Anicia gens

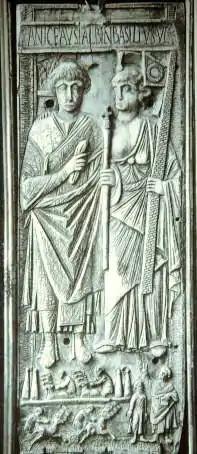
Consular diptych of Anicius Faustus Albinus Basilius, the last regularly-appointed consul (AD 541)

During the imperial age, in the fourth century, a Roman family bearing the "nomen Anicius" rose to great prominence. The historian Edward Gibbon writes: